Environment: lab
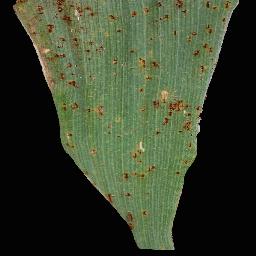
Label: common_rust